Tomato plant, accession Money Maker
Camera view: bottom (45 deg); turntable rotation: 300 degrees
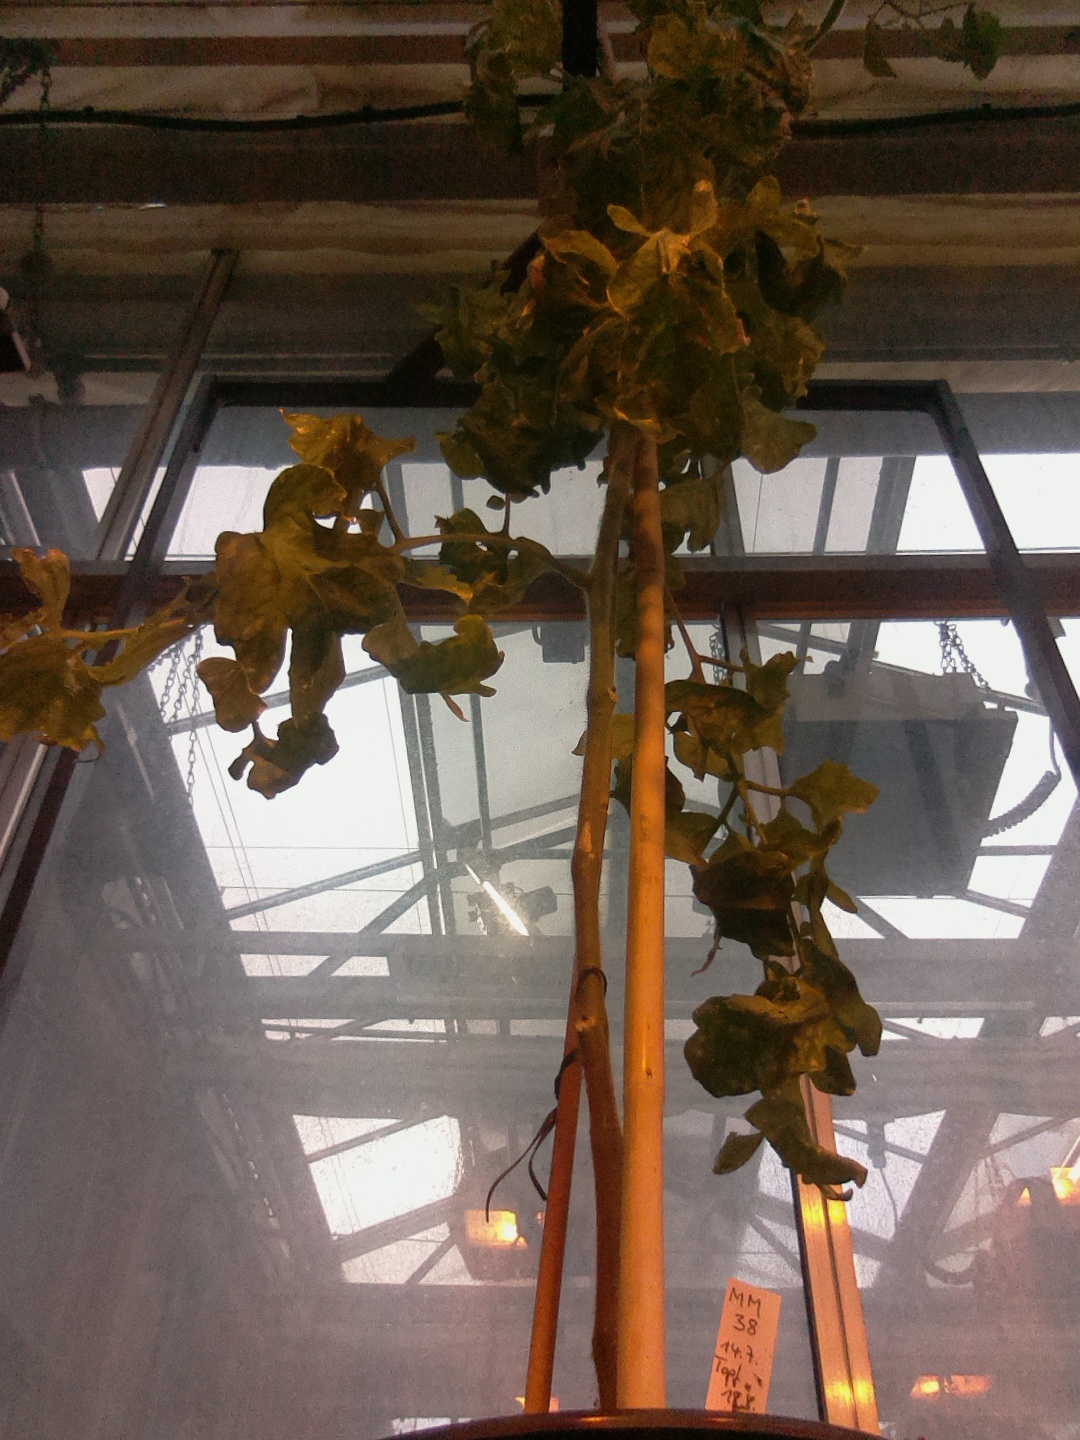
BBCH growth stage 78: 80% -90% of final fruit size